Abschied von den Wolken

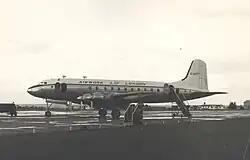
As seen in "Abschied von den Wolken", a Handley Page Hermes IV.

Despite being a low-budget film, "Abschied von den Wolken" used at least one real aircraft, seen in stock footage. Flying for the fictional "Aerovias Internationales", a Handley Page HP. 81 Hermes had the registration "DN-947". The Hermes IV was filmed at Berlin Tempelhof Airport, where the British Skyways of London operated.